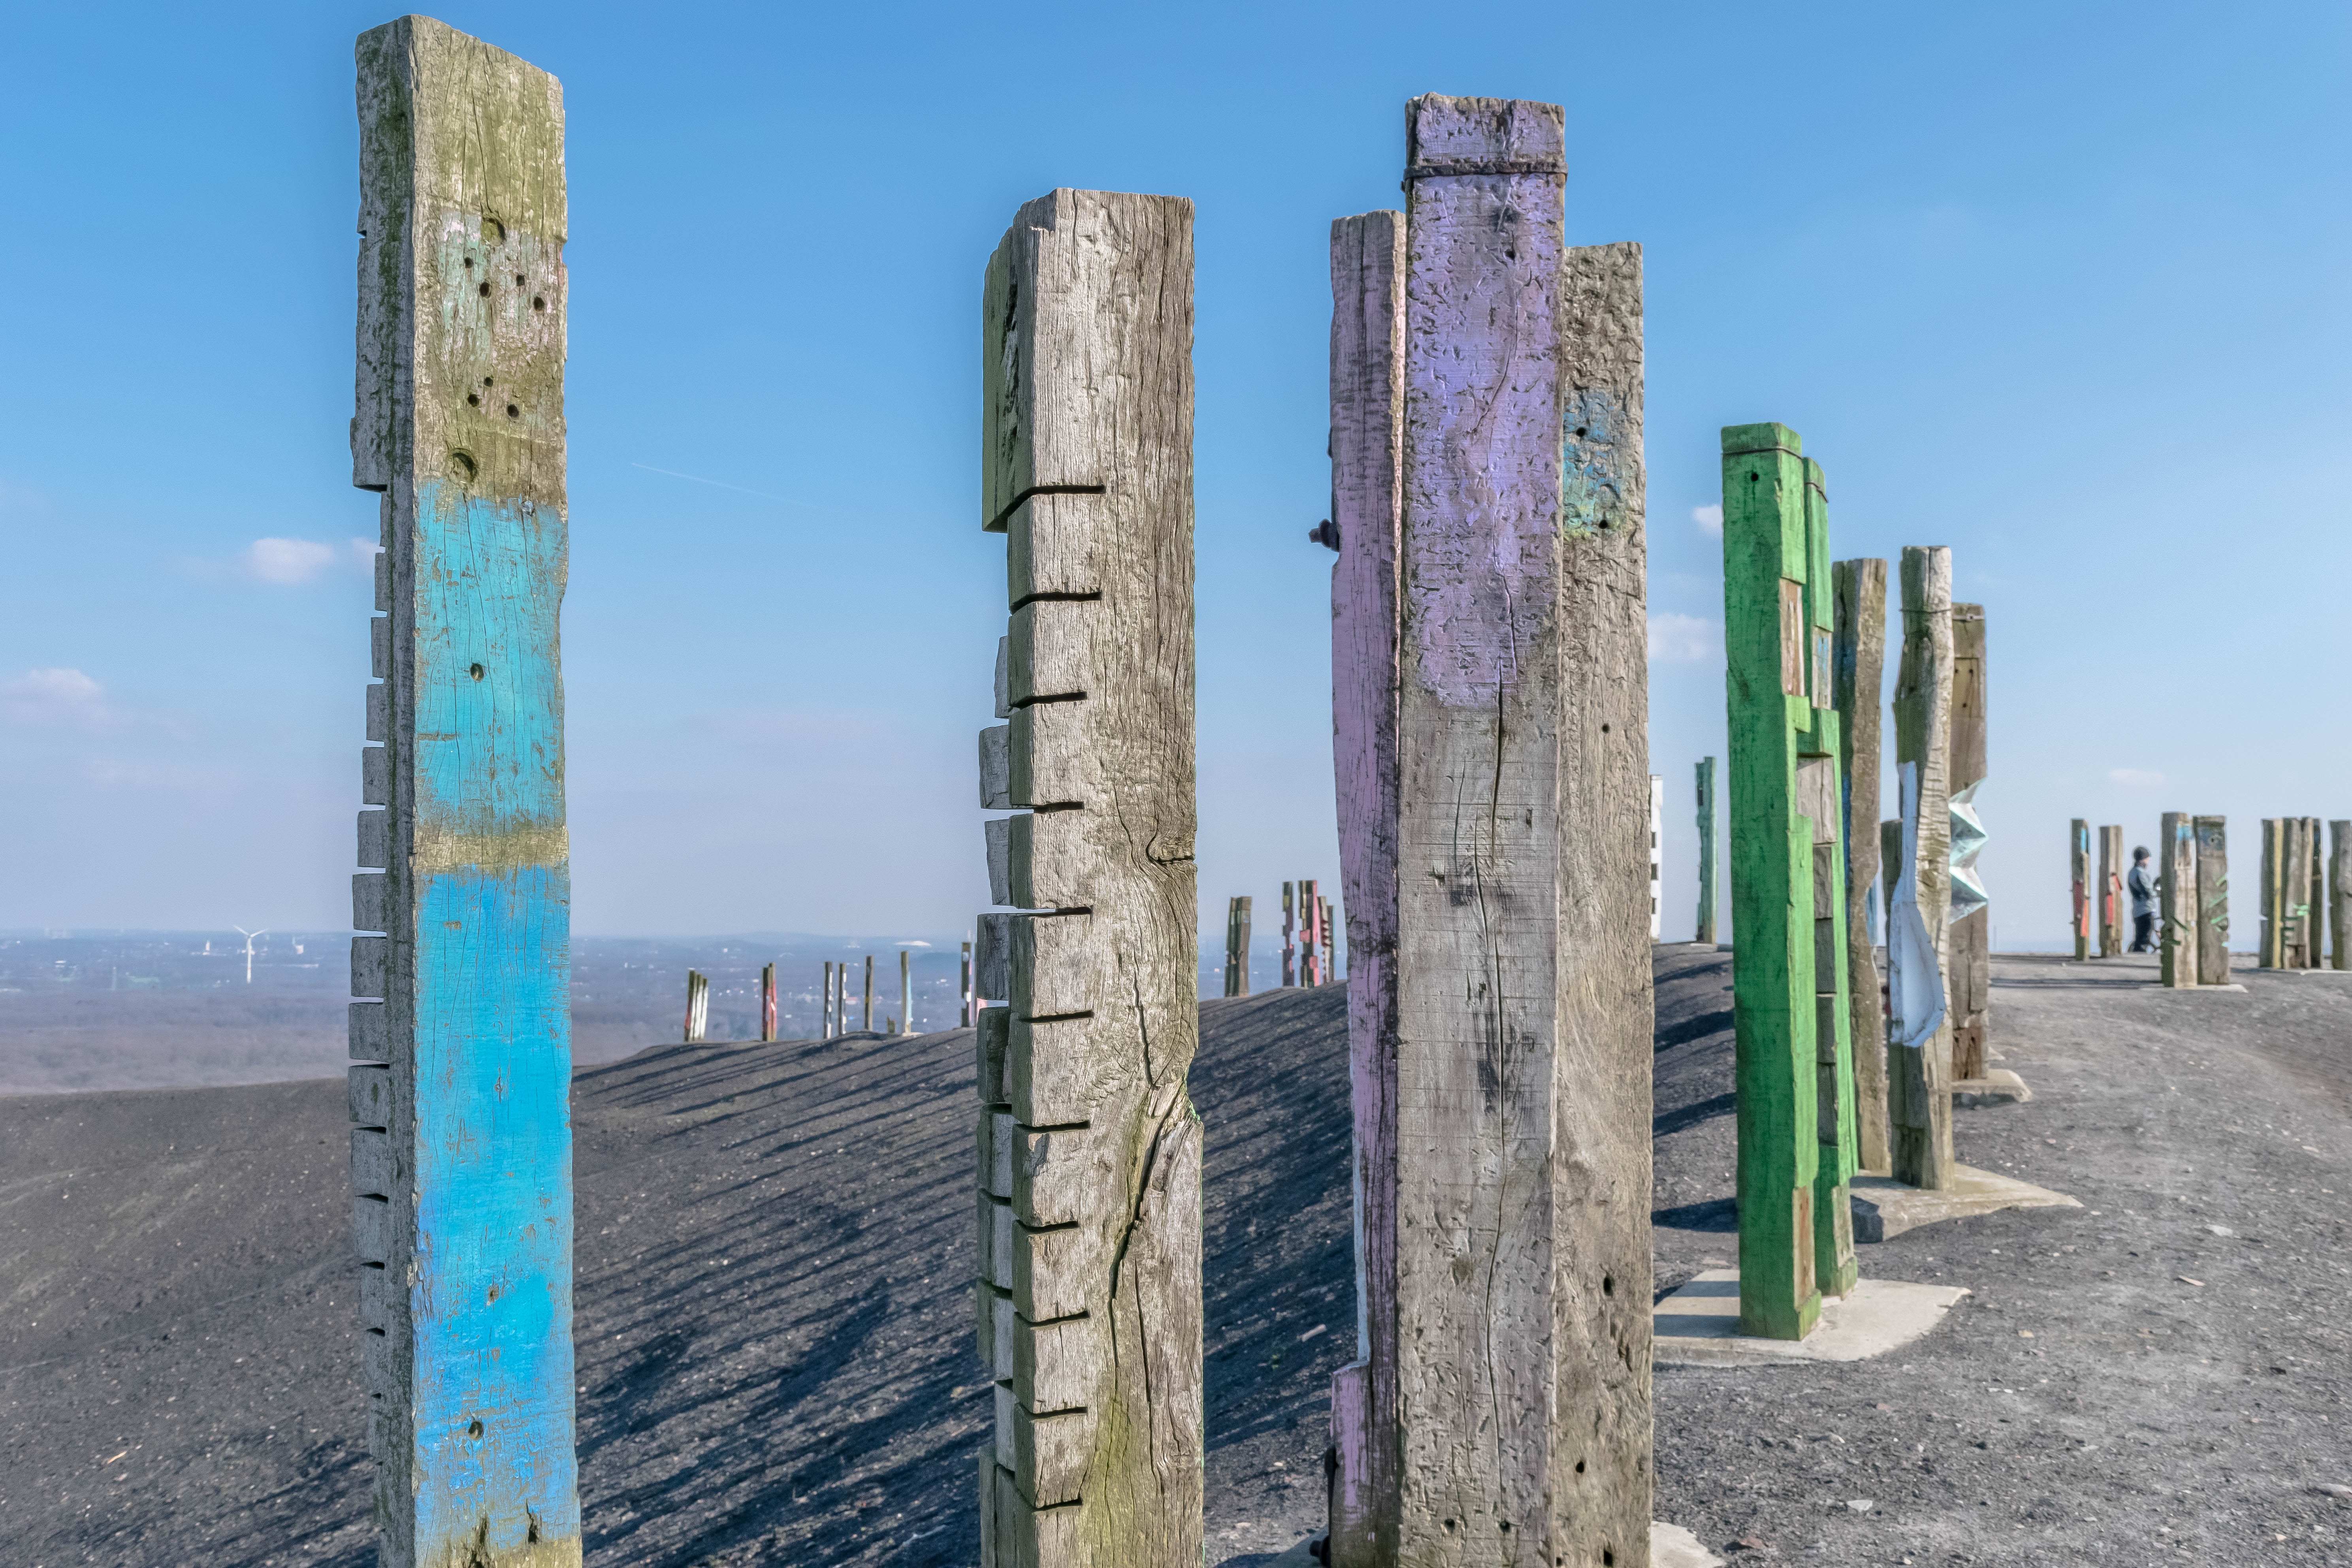
fence, structure, wood, wall, column, landmark, colorful, wood pile, summit, places of interest, sculpture, ruins, series, dump, monolith, railway sleepers, totems, haniel, bottrop germany, outdoor structure